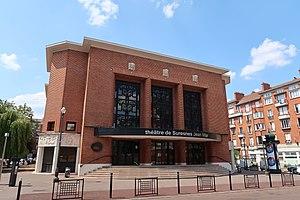
Théâtre Jean-Vilar à Suresnes (Hauts-de-Seine).
Le théâtre de Suresnes Jean-Vilar est une salle de spectacle située 16, place Stalingrad, à Suresnes. Olivier Meyer est le directeur du théâtre depuis 1990, ainsi que le directeur artistique du Festival Suresnes Cités Danse, qu'il a créé en 1993.
Suresnes Cités Danse est un festival annuel de danse contemporaine fondé en 1993 et organisé au théâtre Jean-Vilar de Suresnes. Ce festival, dès le début, a cherché à créer une passerelle entre les chorégraphes issus du mouvement hip-hop dans les années 1980 et la danse contemporaine, plus institutionnalisée.
La cité-jardin de Suresnes est une des plus grandes cités-jardins d'Île-de-France. Construite à Suresnes, cette cité-jardin a été réalisée par les architectes Alexandre Maistrasse, Julien Quoniam puis Félix Dumail, à l'initiative du maire Henri Sellier, principalement de 1921 et 1939 et après-guerre jusque 1956. Elle compte environ 3300 logements, dont 170 pavillons, ainsi que de nombreux équipements.
L'histoire de Suresnes, commune de la banlieue ouest de Paris, est particulièrement liée à sa position géographique singulière, entre la Seine et le mont Valérien, l'un des points les plus élevés de l'agglomération parisienne. Ses activités économiques se développent ainsi historiquement en lien avec cet environnement, de la pêche sur le fleuve, en passant par la culture de la vigne sur les coteaux, l'industrie automobile et aéronautique le long de la Seine et, depuis la création du centre d'affaires de La Défense dans les communes voisines de Courbevoie et de Puteaux, par l'accueil de sièges de grandes entreprises.